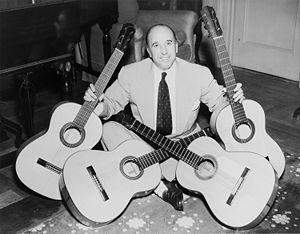
Carlos Montoya est un guitariste de flamenco et le fondateur du flamenco moderne, né le 13 décembre 1903 et mort le 3 mars 1993.
Le flamenco est un genre musical et une danse datant du XVIIIᵉ siècle qui se danse seul, créé par le peuple andalou, sur la base d'un folklore populaire issu des diverses cultures qui s'épanouiront au long des siècles en Andalousie.